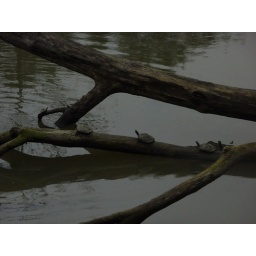
turtles in the river at kaziranga